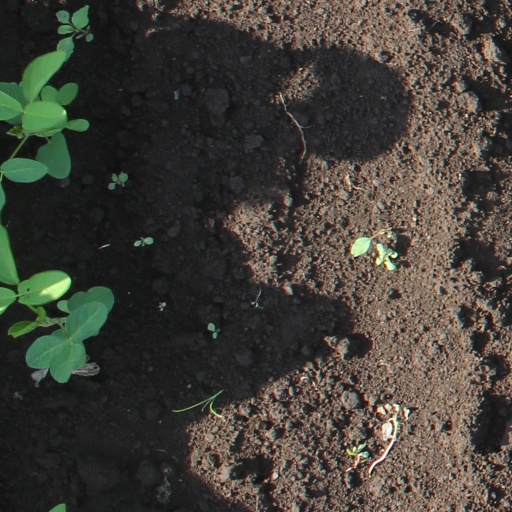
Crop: soybean